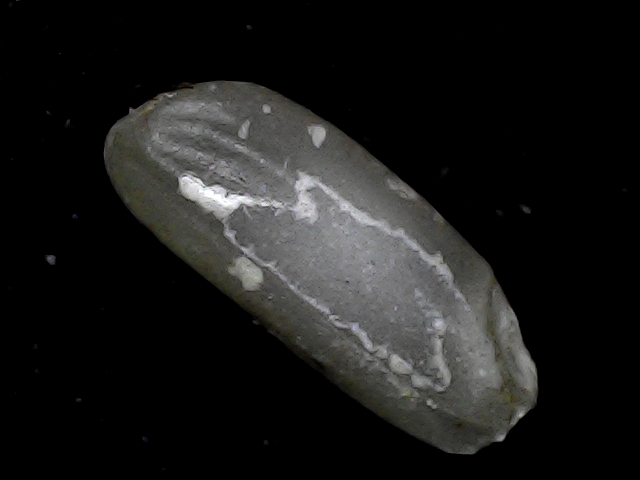
Rice variety: BD79